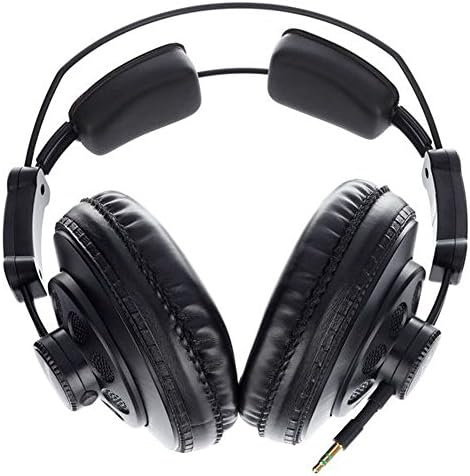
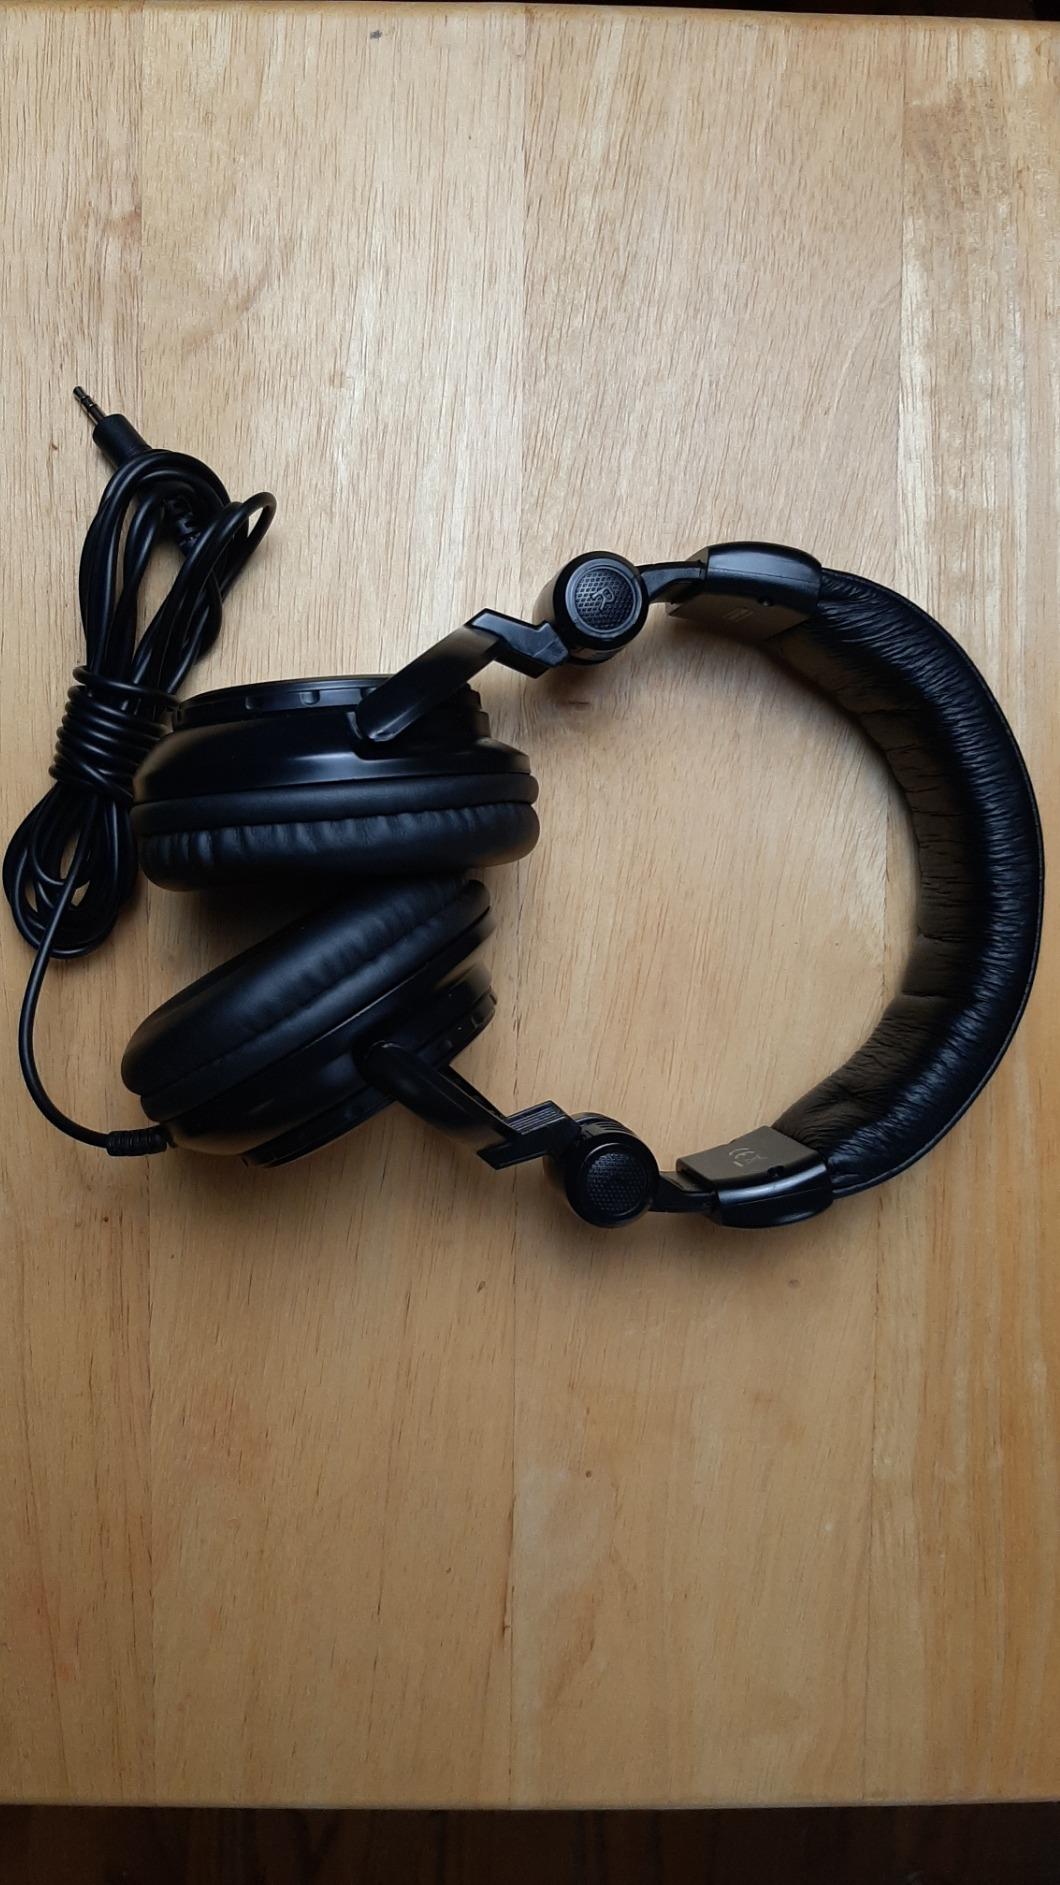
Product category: headphones
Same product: no